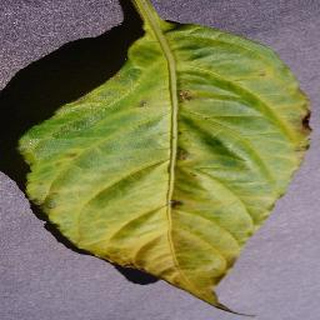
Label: bell_pepper_bacterial_spot